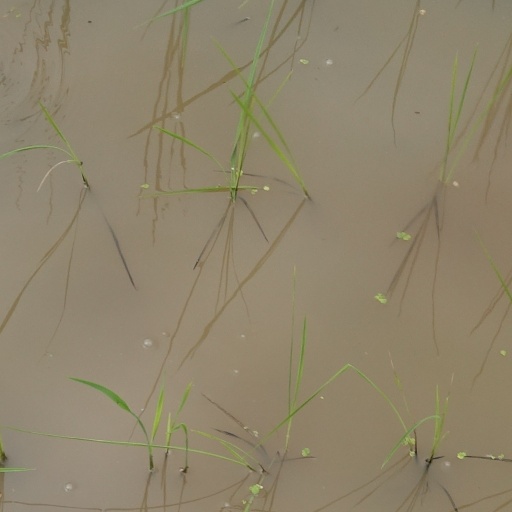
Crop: rice